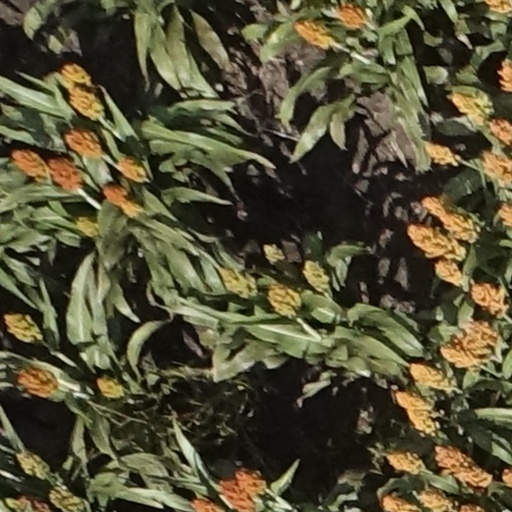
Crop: sorghum